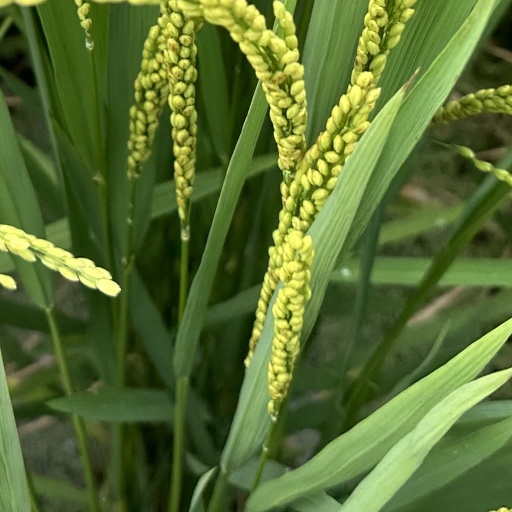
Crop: rice